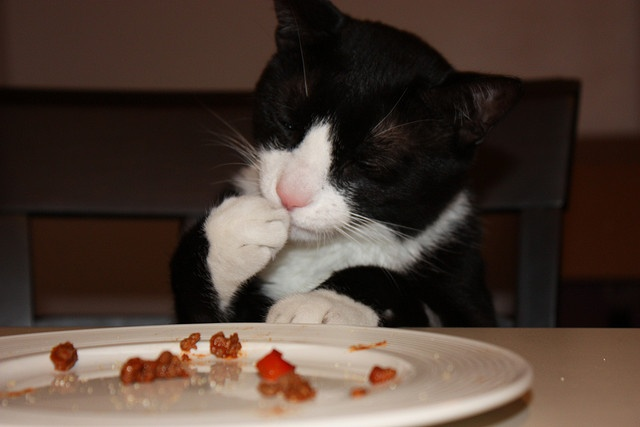
a close up of a cat at a table with a plate in front of it
a cat eating some kind of crumbs out of a plate.
A black and white cat eating off of a plate like a person
The cat is eating food off the plate at the table.
A black and white cat eating food off of a plate.